Question: Please indicate a possible affordance area of hold_bottle that can be used for holding
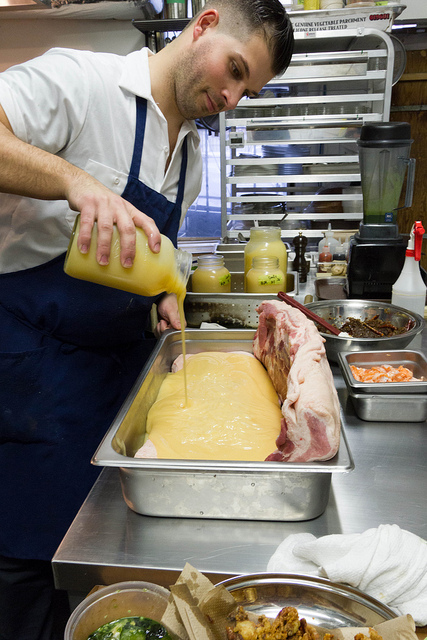
Answer: [57.5, 202, 196.5, 299]